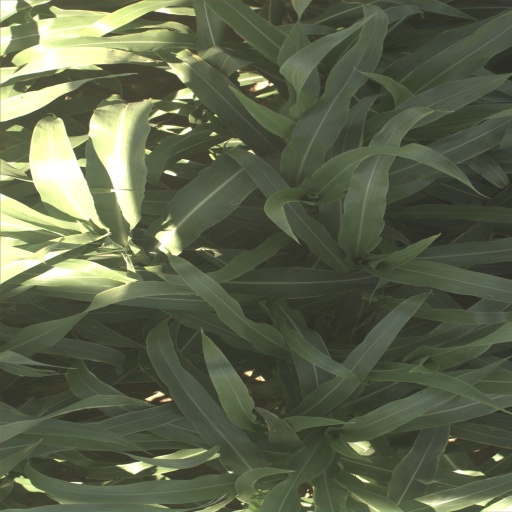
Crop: sorghum